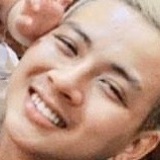
ca sĩ Hoài Lâm